Coyoacán

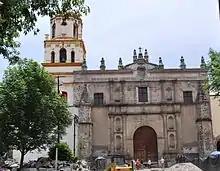
Parish of San Juan Bautista

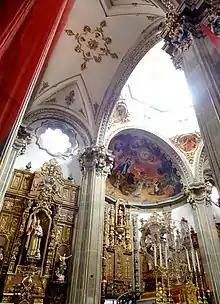
Inside the Parish of San Juan Bautista

One of the most important historic buildings in the borough is the Parish of San Juan Bautista. Built between 1520 and 1552, it is one of three oldest parish churches in Mexico City, along with the ones in Tlalpan and the small community of Amaqueman. Originally, this church and the cloister next to it were constructed as a monastery by the Dominicans, but the complex was transferred to the Franciscans. Over time, as the complex deteriorated and was reconstructed and restored various time, most was replaced so that now the only original parts from the 16th century are the choir area, the Rosario Chapel and the main altar. However, much of the same layout remains. The parish church has a large open chapel, but only a portion of the atrium it had in the 16th century. During much of the colonial period, the atrium functioned as a cemetery. Today, much of this atrium is now the Plaza del Centenario. The interior of the church has seven chapels, with the Rosario Chapel containing an ornate Baroque altarpiece from the end of the 17th century. The monastery portion is two floors surrounding a large inner courtyard. It conserves a large part of the original wood beams and decorative work in wood which was done by indigenous hands. The feast day for San Juan Bautista is 24 June. In the church a special altar is installed and mass is said all day. The most important mass occurs at midday with mariachi music, with a meal offered in the adjoining monastery building. The event is organized by 24 civil associations and the chaplains of the parish.